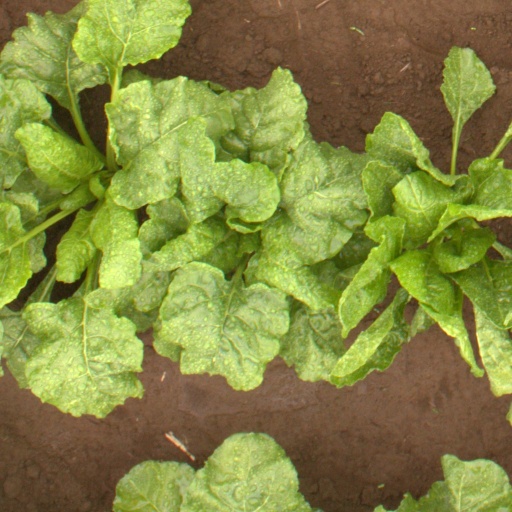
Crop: sugar beet